Quarters 17 (Fort Monroe)

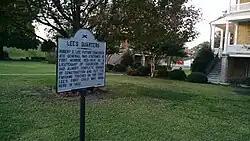

Quarters 17, also known as Building 17, Lee's Quarters, and the Tuileries, is a historic officer's quarters located at Fort Monroe, Hampton, Virginia. It was built in 1823, and is a two-story, six-bay, brick building with a rear ell in the Federal style. It has a three-story full façade front Tuscan order porch on both the first and second level. The building was renovated and the porch was added in 1907. The main section measures 65 feet wide, 37 feet, 9 inches deep, with an 18 by 23 feet rear ell. The original design was for housing eight junior officers, with later alterations to accommodate four families. It is one of two identical four family brick officer's quarters known as the Tuileries. Robert E. Lee moved to Fort Monroe in 1831 with his young bride into two rooms that formed a wing of the west side of Quarters 17. He resided there until November 1834.